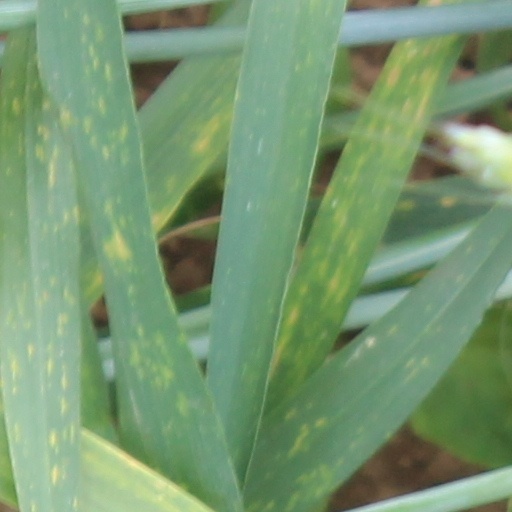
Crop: wheat